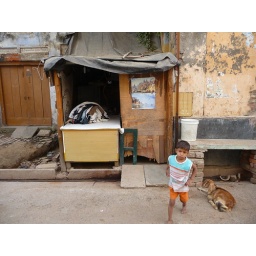
This little boy played across the street from our hotel in Varanasi.